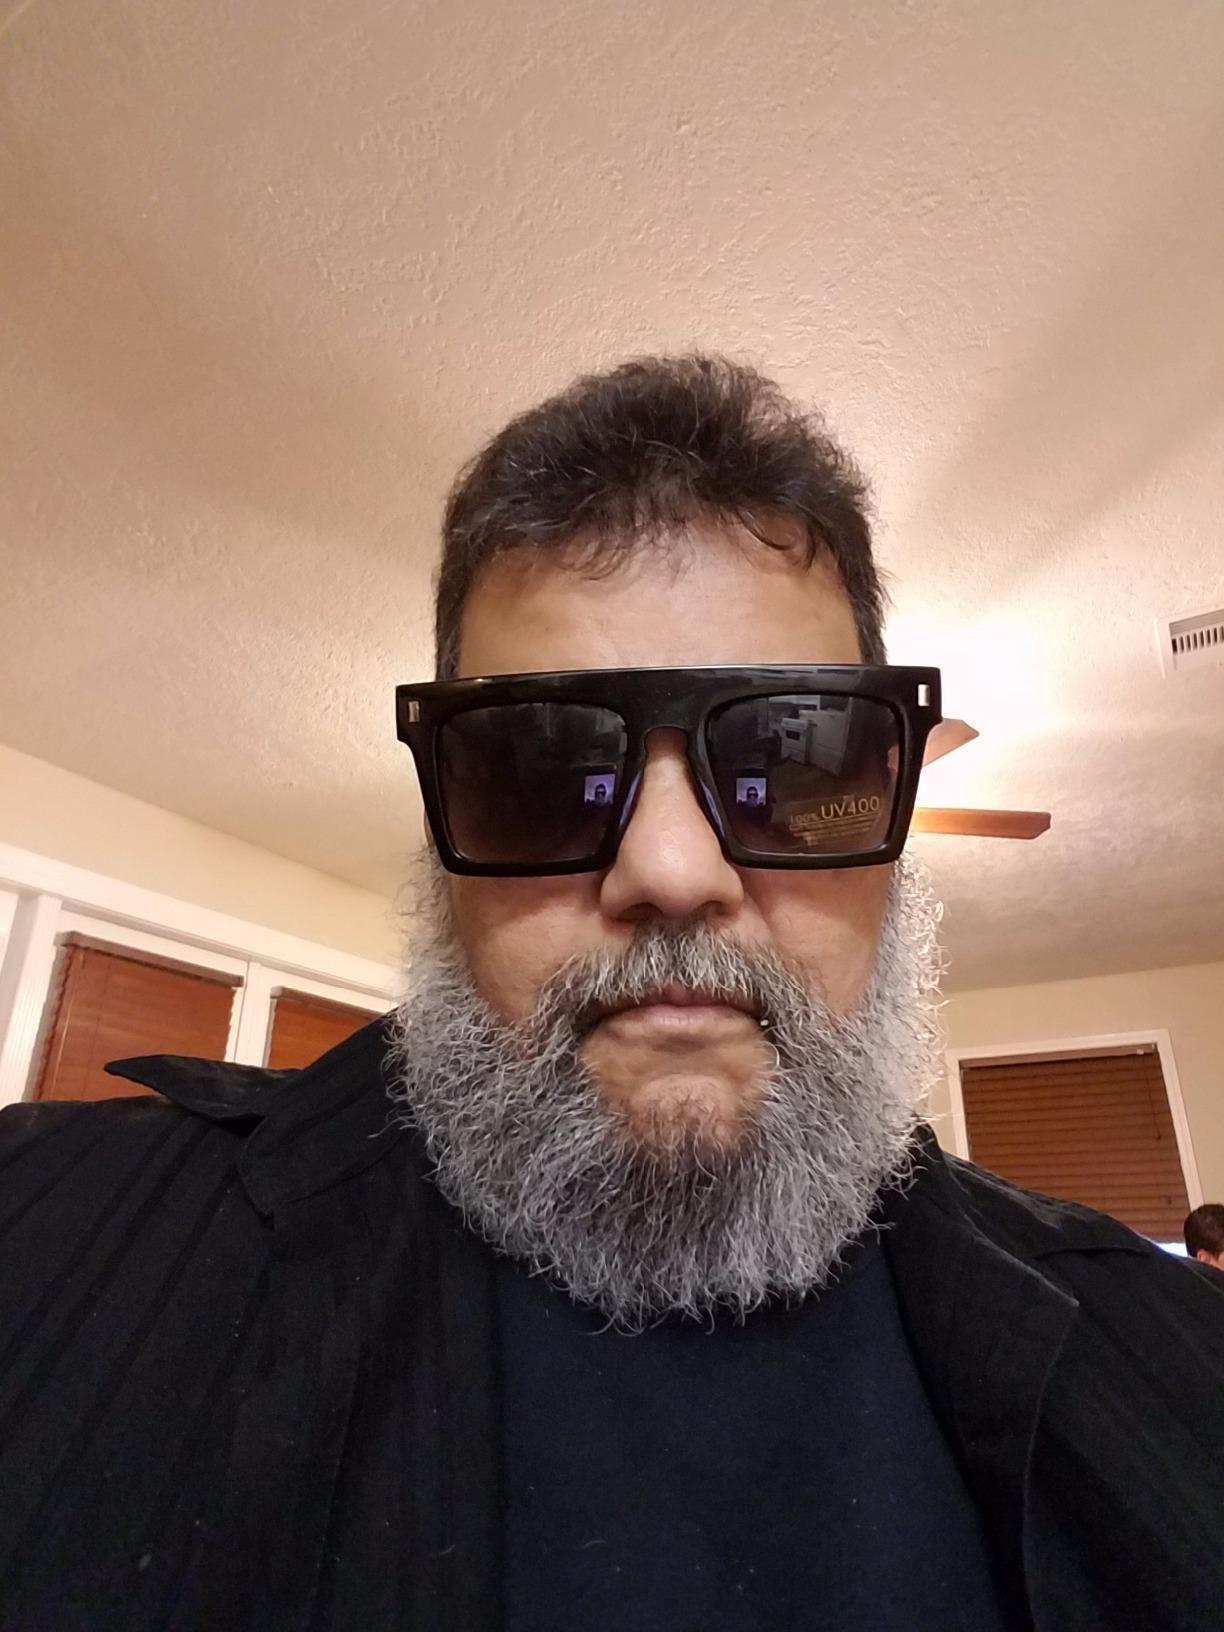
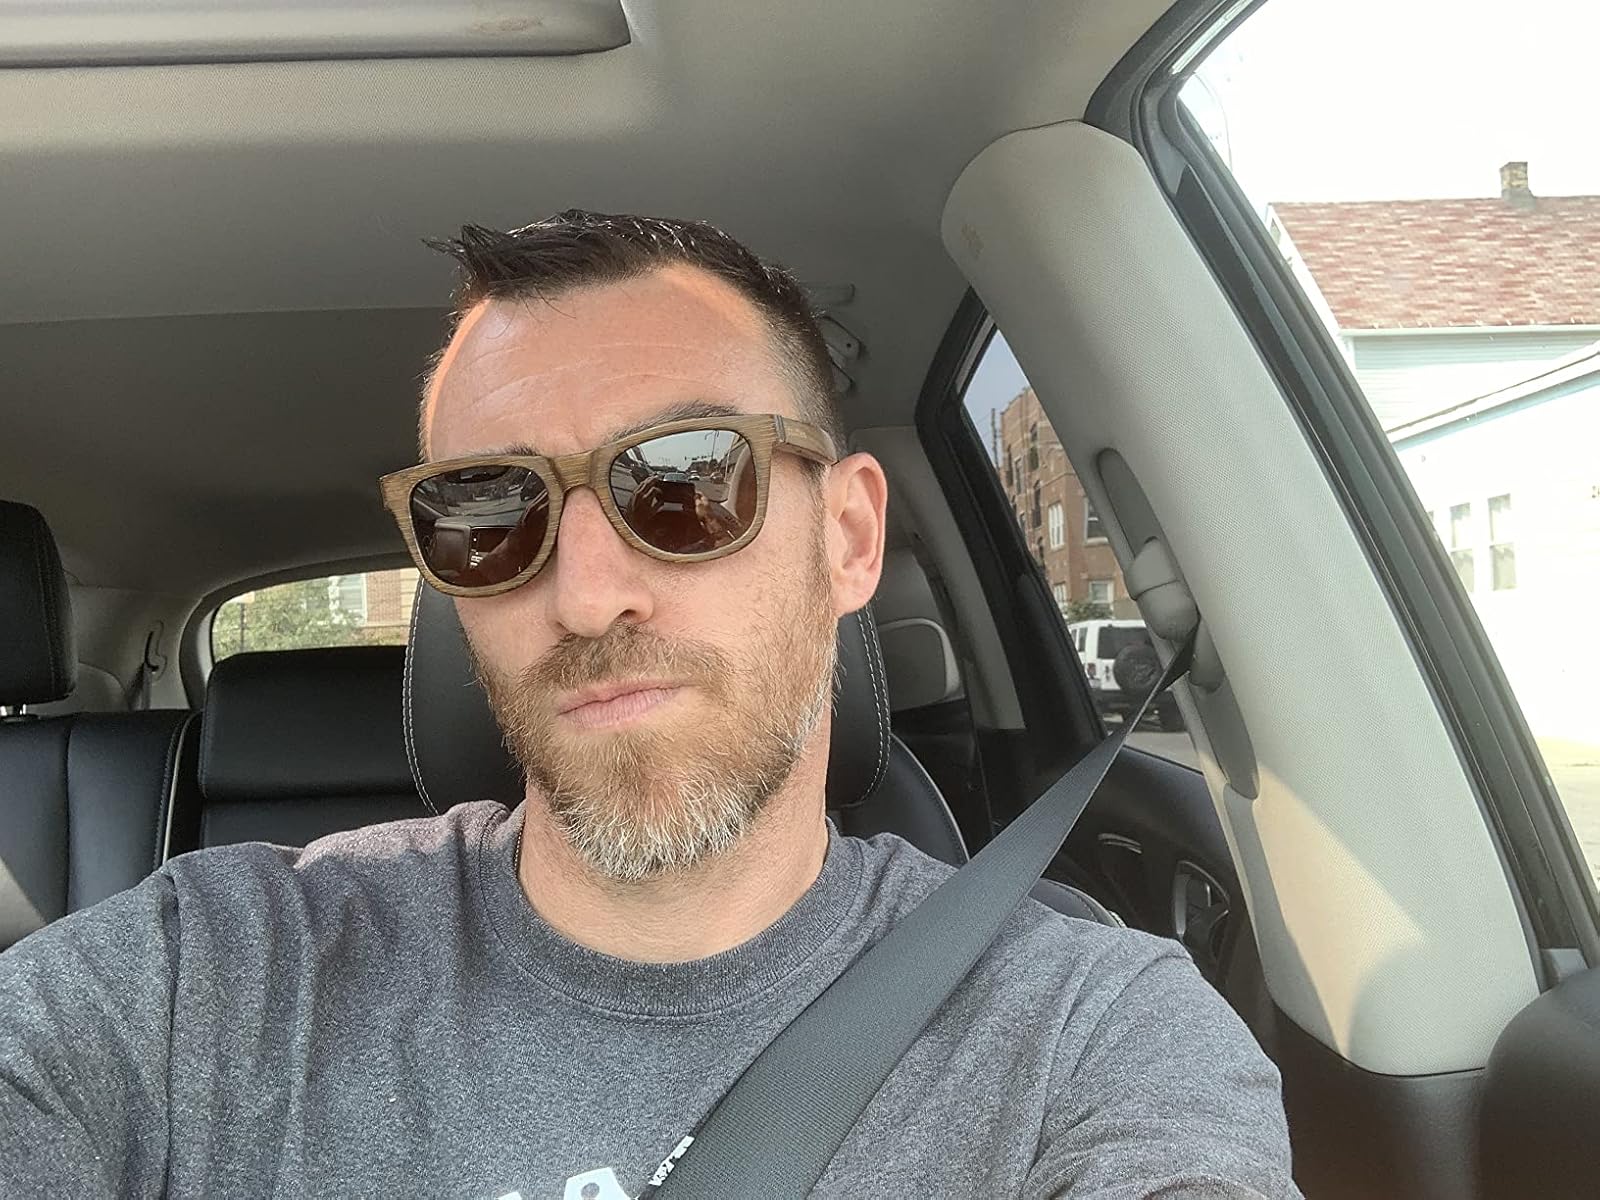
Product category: accessories_sunglasses
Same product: no